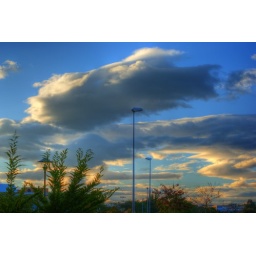
&amp;quot;Never despair, even while in the most gloomy afflictions. because of the dark clouds fall clean water and fertile &amp;quot;